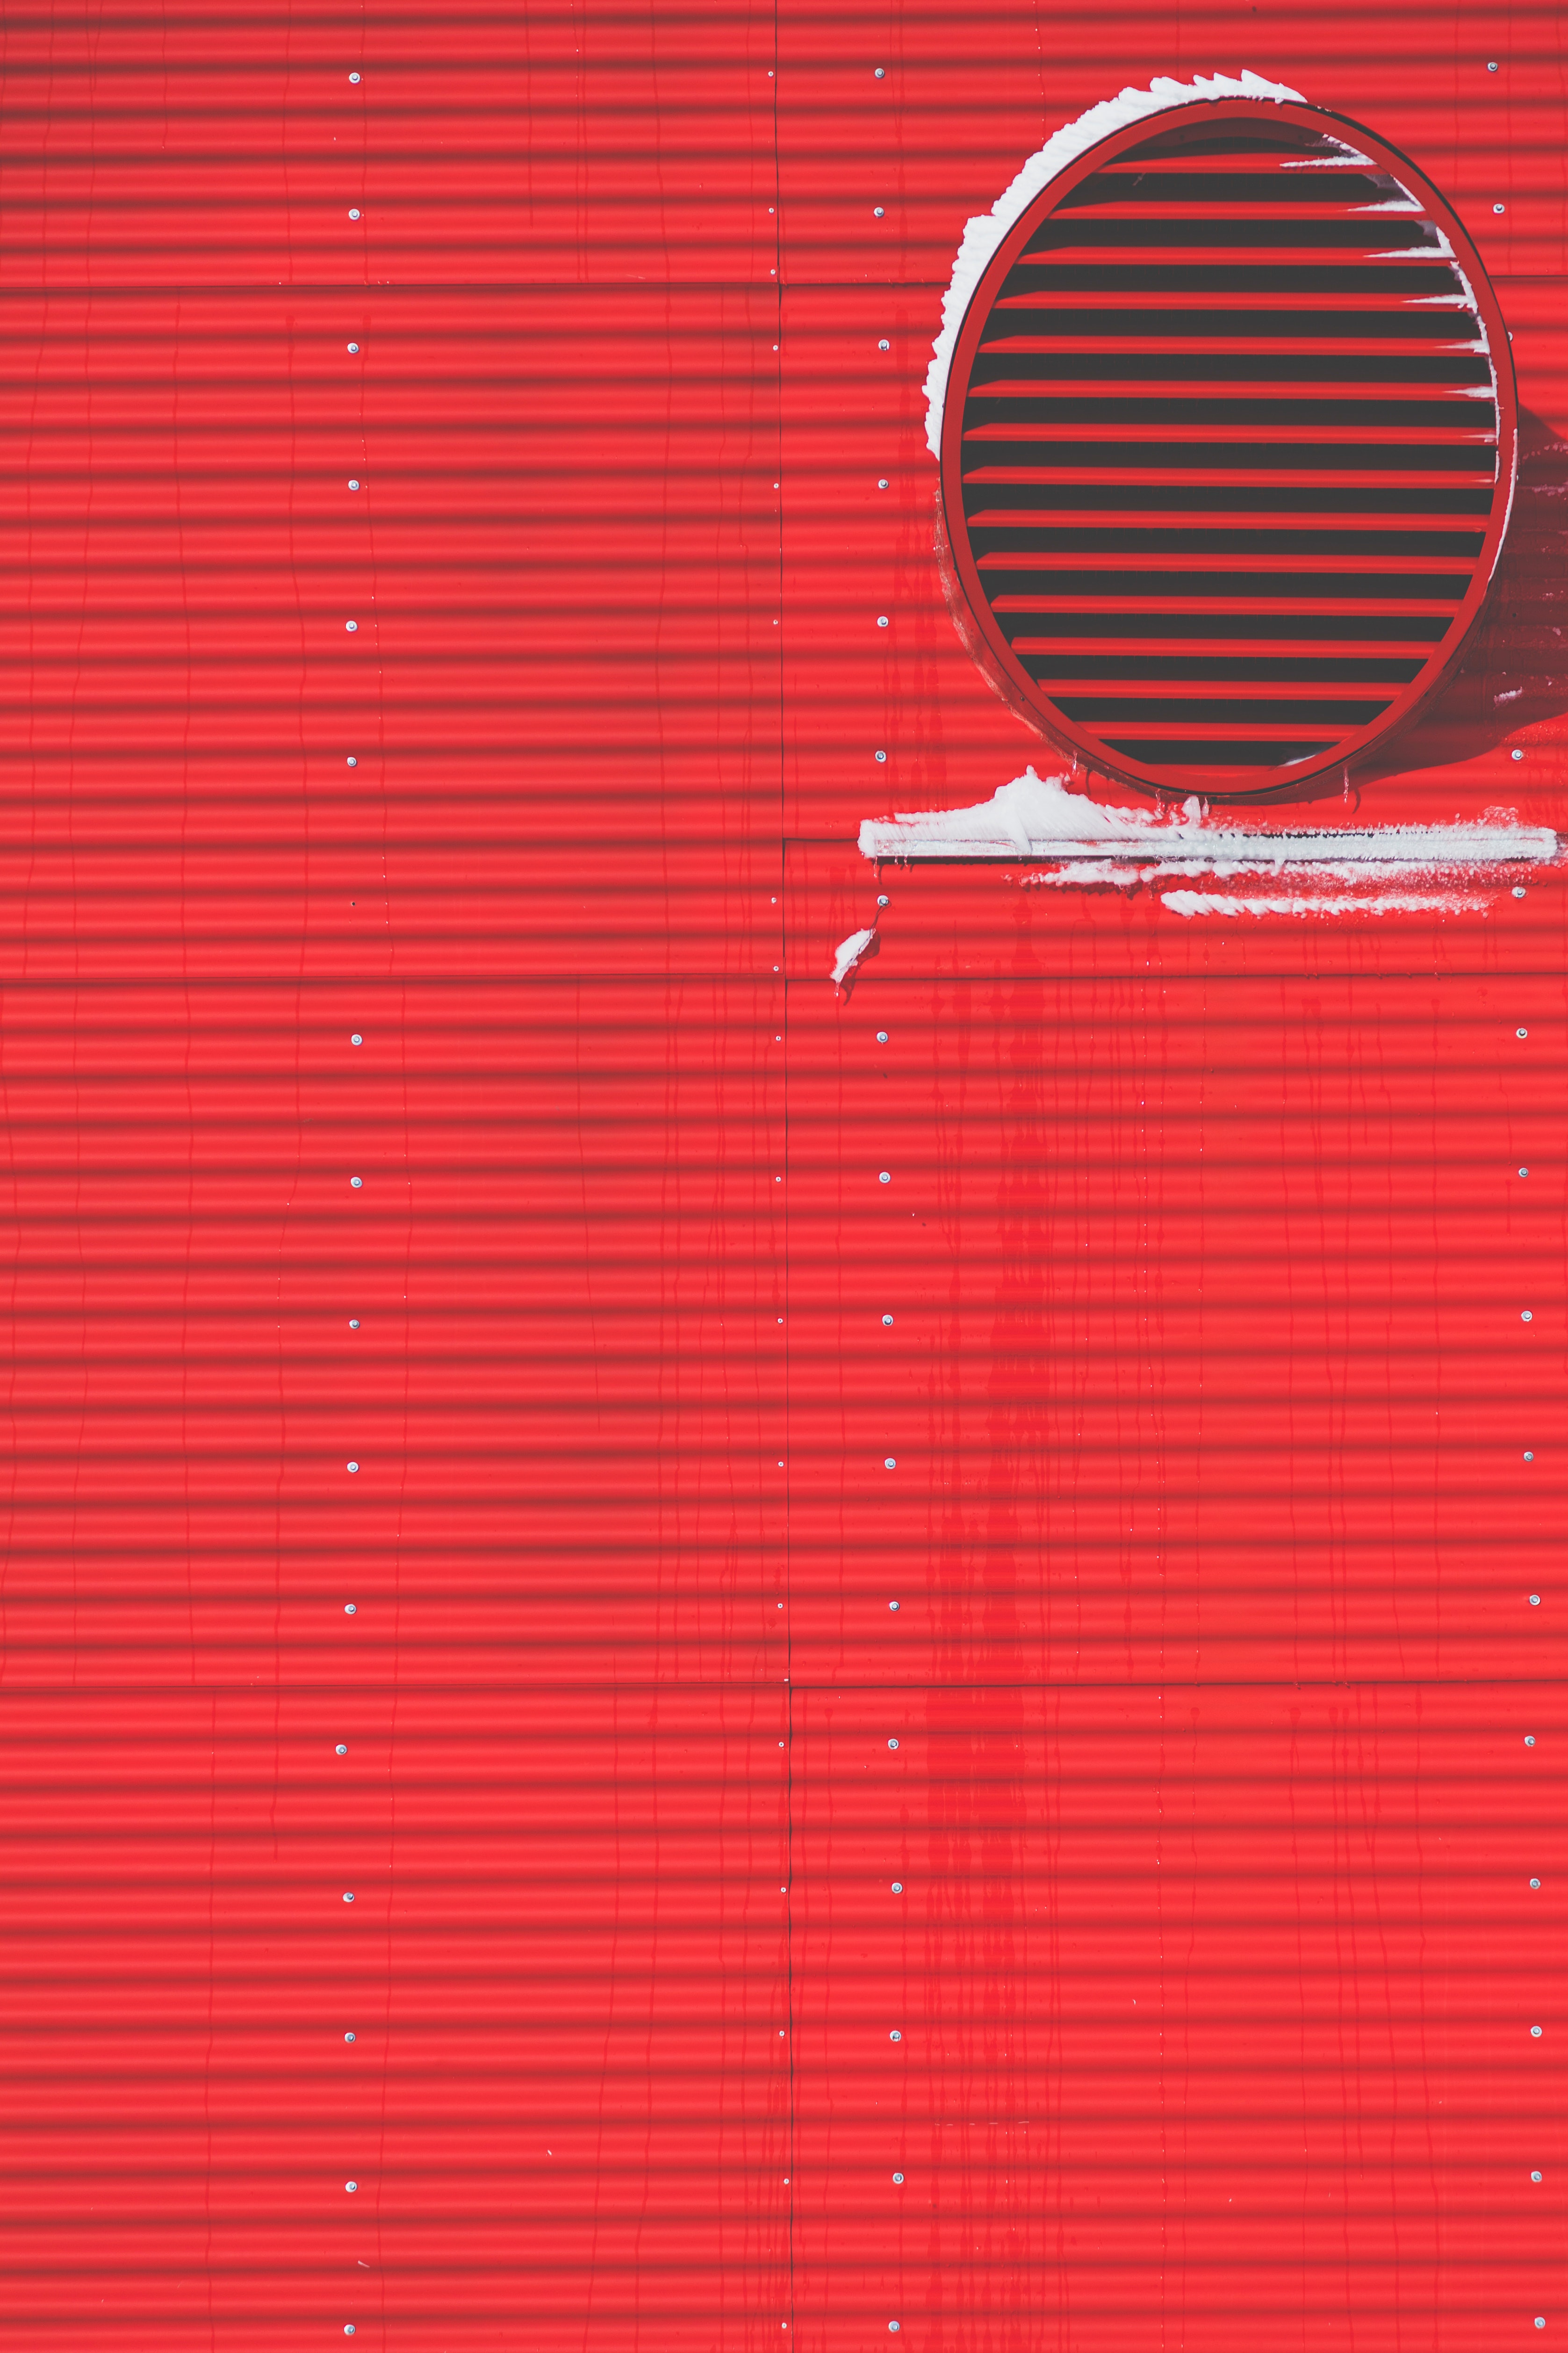
red, line, window covering, window blind, metal